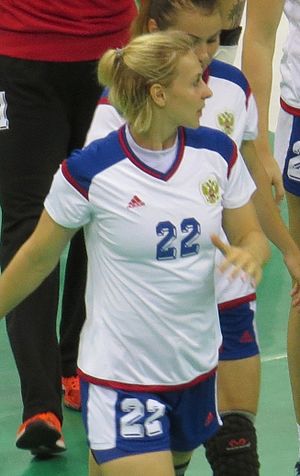
Jekaterina Marennikova
Marennikova i Rio 2016
Jekaterina Marennikova er en russisk håndboldspiller.